Culture of the Republican era in China

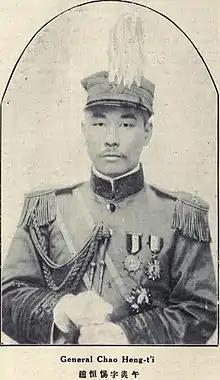
Hunan Warlod - Zhao Hengti

In 1924, when Zhao Hengti was in charge of Hunan Province, who advocates of a federalist constitution, Hunan committee of federalist constitution finally agreed to add terms about gender equality in provincial constitution. This term guarantees the gender equality on politic and education. This is the first time constitution in China included terms about gender equality.